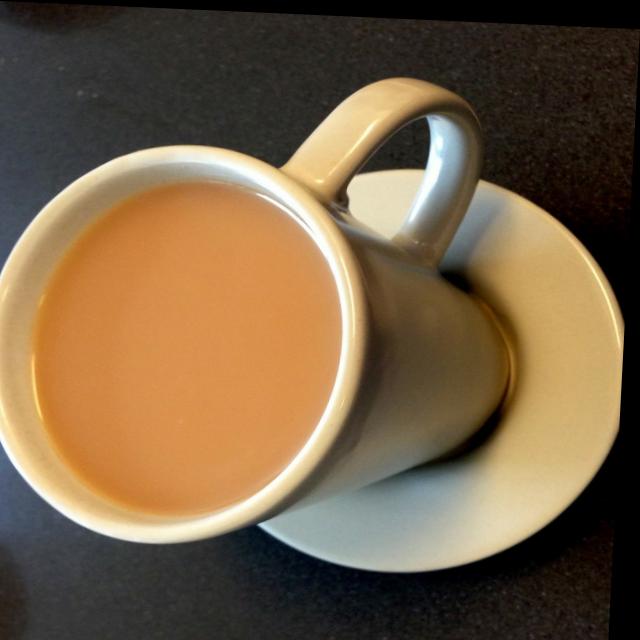
Dish: chai